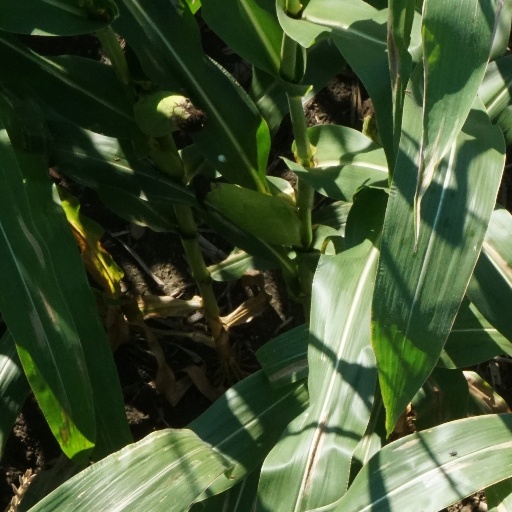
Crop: maize; corn